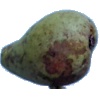
Label: Pear Stone 1